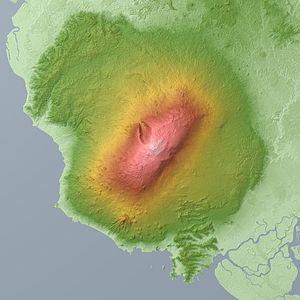
Le mont Cameroun est un volcan du Cameroun, point culminant de la ligne du Cameroun et de l'Afrique de l'Ouest avec, selon les estimations, 4 040, 4 070 ou 4 095 mètres d'altitude. Il est considéré comme le dixième sommet africain, derrière le Djebel Toubkal au Maroc. Volcan actif, ses éruptions peu explosives de nature hawaïenne ou strombolienne se traduisent par l'ouverture de fissures volcaniques qui émettent des coulées de lave. Ces dernières peuvent provoquer des dégâts mais n'ont jamais fait de morts.